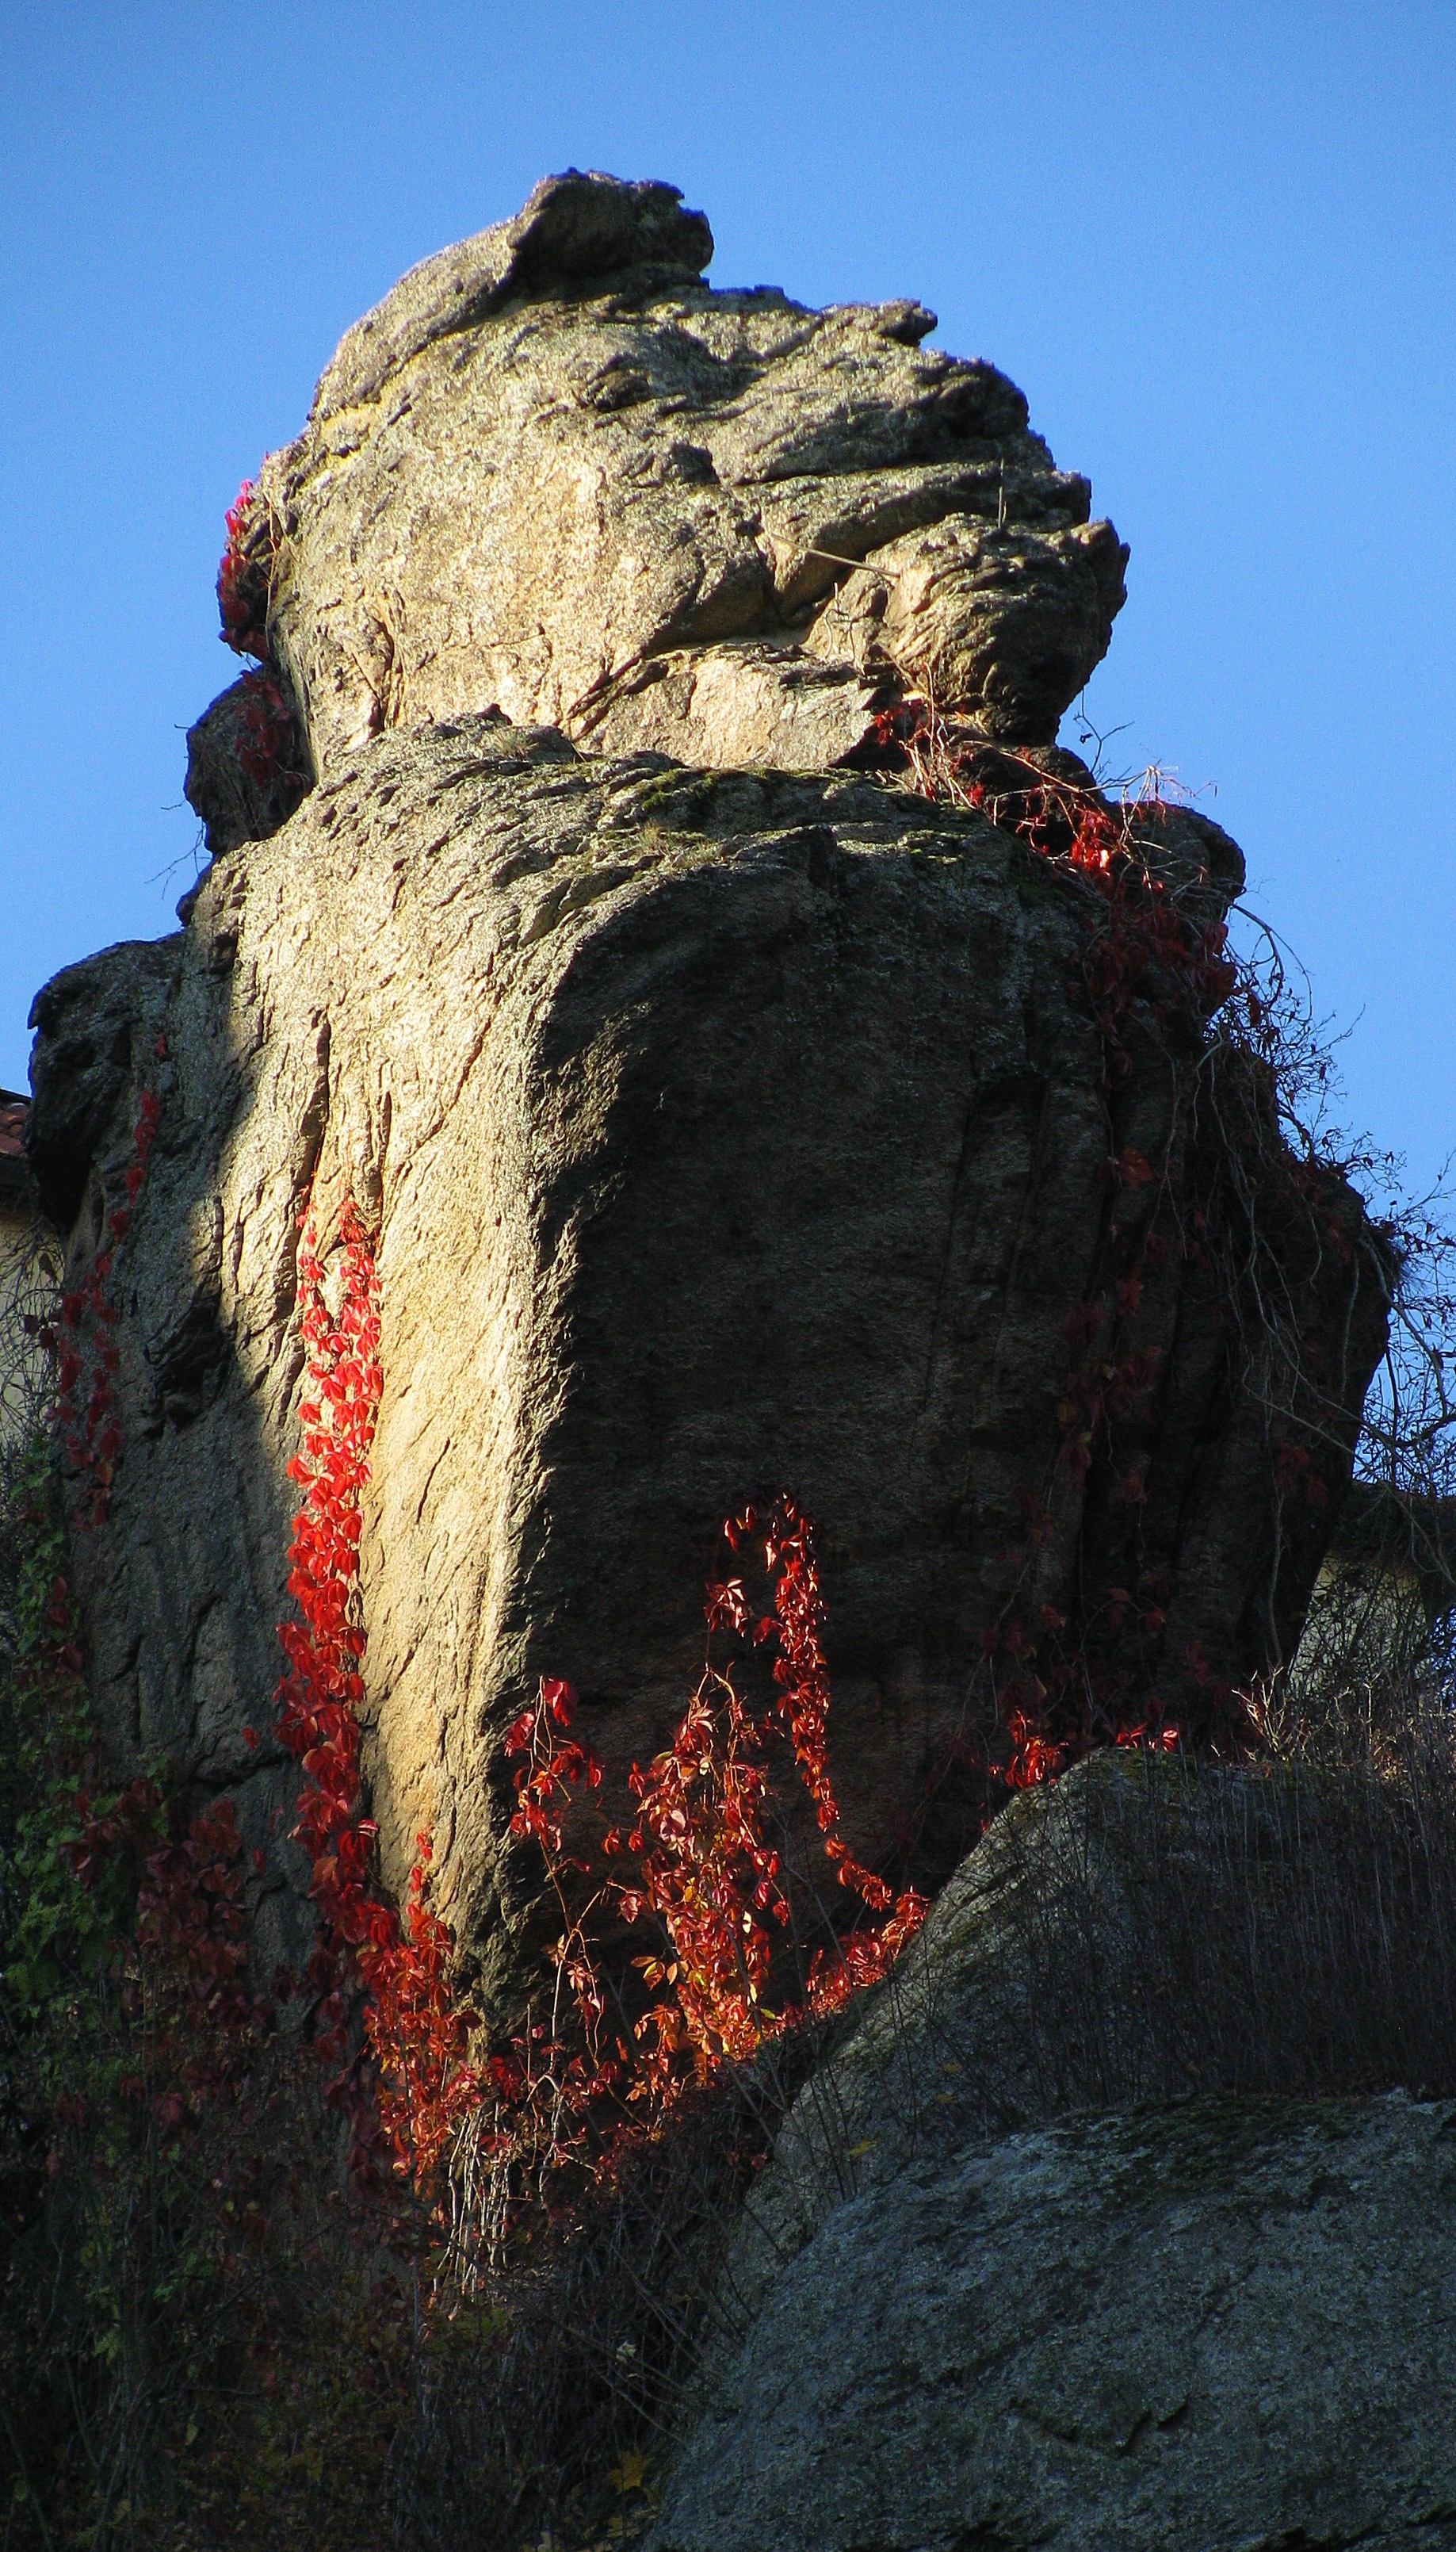
landscape, rock, mountain, structure, adventure, formation, cliff, red, terrain, material, summit, geology, temple, czech republic, south bohemia, geological phenomenon, bechyn